Estádio Caio Martins

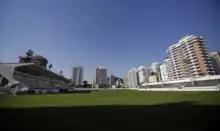
Caio Martins Stadium recently

Estádio Caio Martins, sometimes called Estádio Mestre Ziza, is a football stadium in Niterói, Rio de Janeiro state, Brazil. The stadium holds 12,000 people. It was built in 1941. The stadium is owned by the Rio de Janeiro state government.